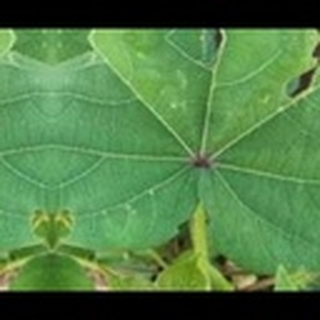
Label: healthy_cotton